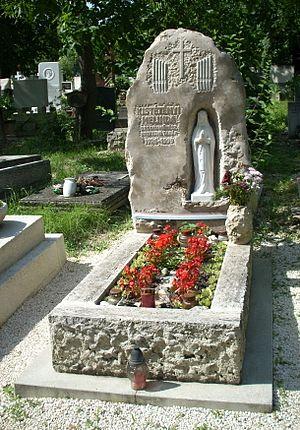
Melinda Kistétényi, née le 25 juillet 1926 à Budapest – morte le 20 octobre 1999 dans la même ville, est une organiste et compositrice hongroise célèbre pour ses improvisations. Elle a été professeur de musique à l’Académie de musique de Budapest pendant 53 ans. Parmi ses étudiants figurent András Schiff, Zoltán Kocsis, Iván Fischer, Dezső Ránki, Sylvia Sass, Xaver Varnus et Veronika Kincses.